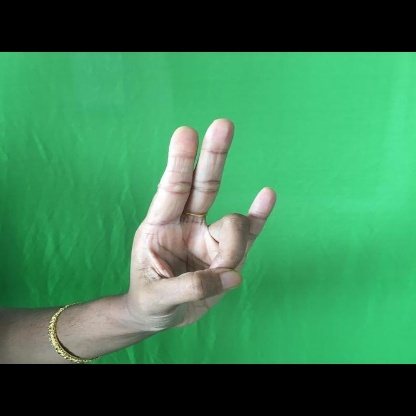
Mudra: Mayura